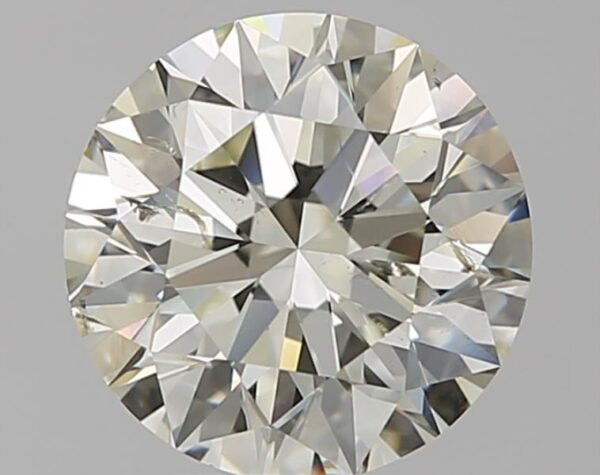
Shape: round
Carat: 3.3
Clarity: SI2
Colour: L
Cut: EX
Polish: EX
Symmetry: EX
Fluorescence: N
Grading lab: GIA
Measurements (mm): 9.41 x 9.47 x 5.96